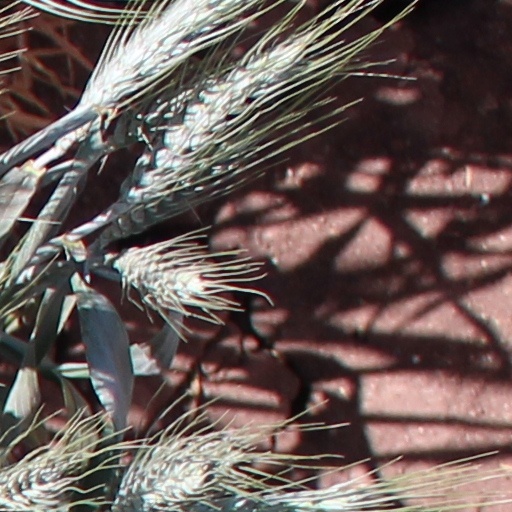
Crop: wheat